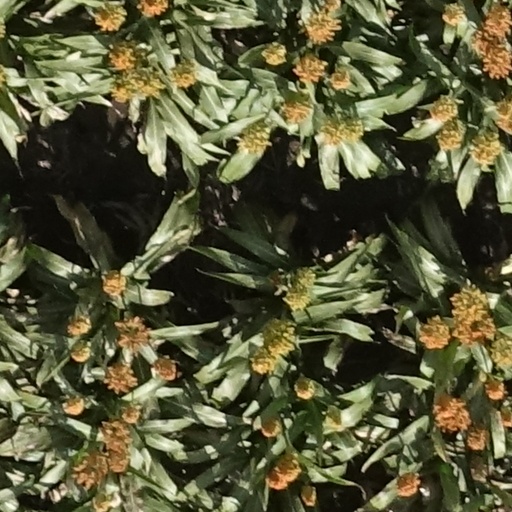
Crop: sorghum